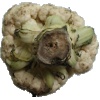
Label: cauliflower